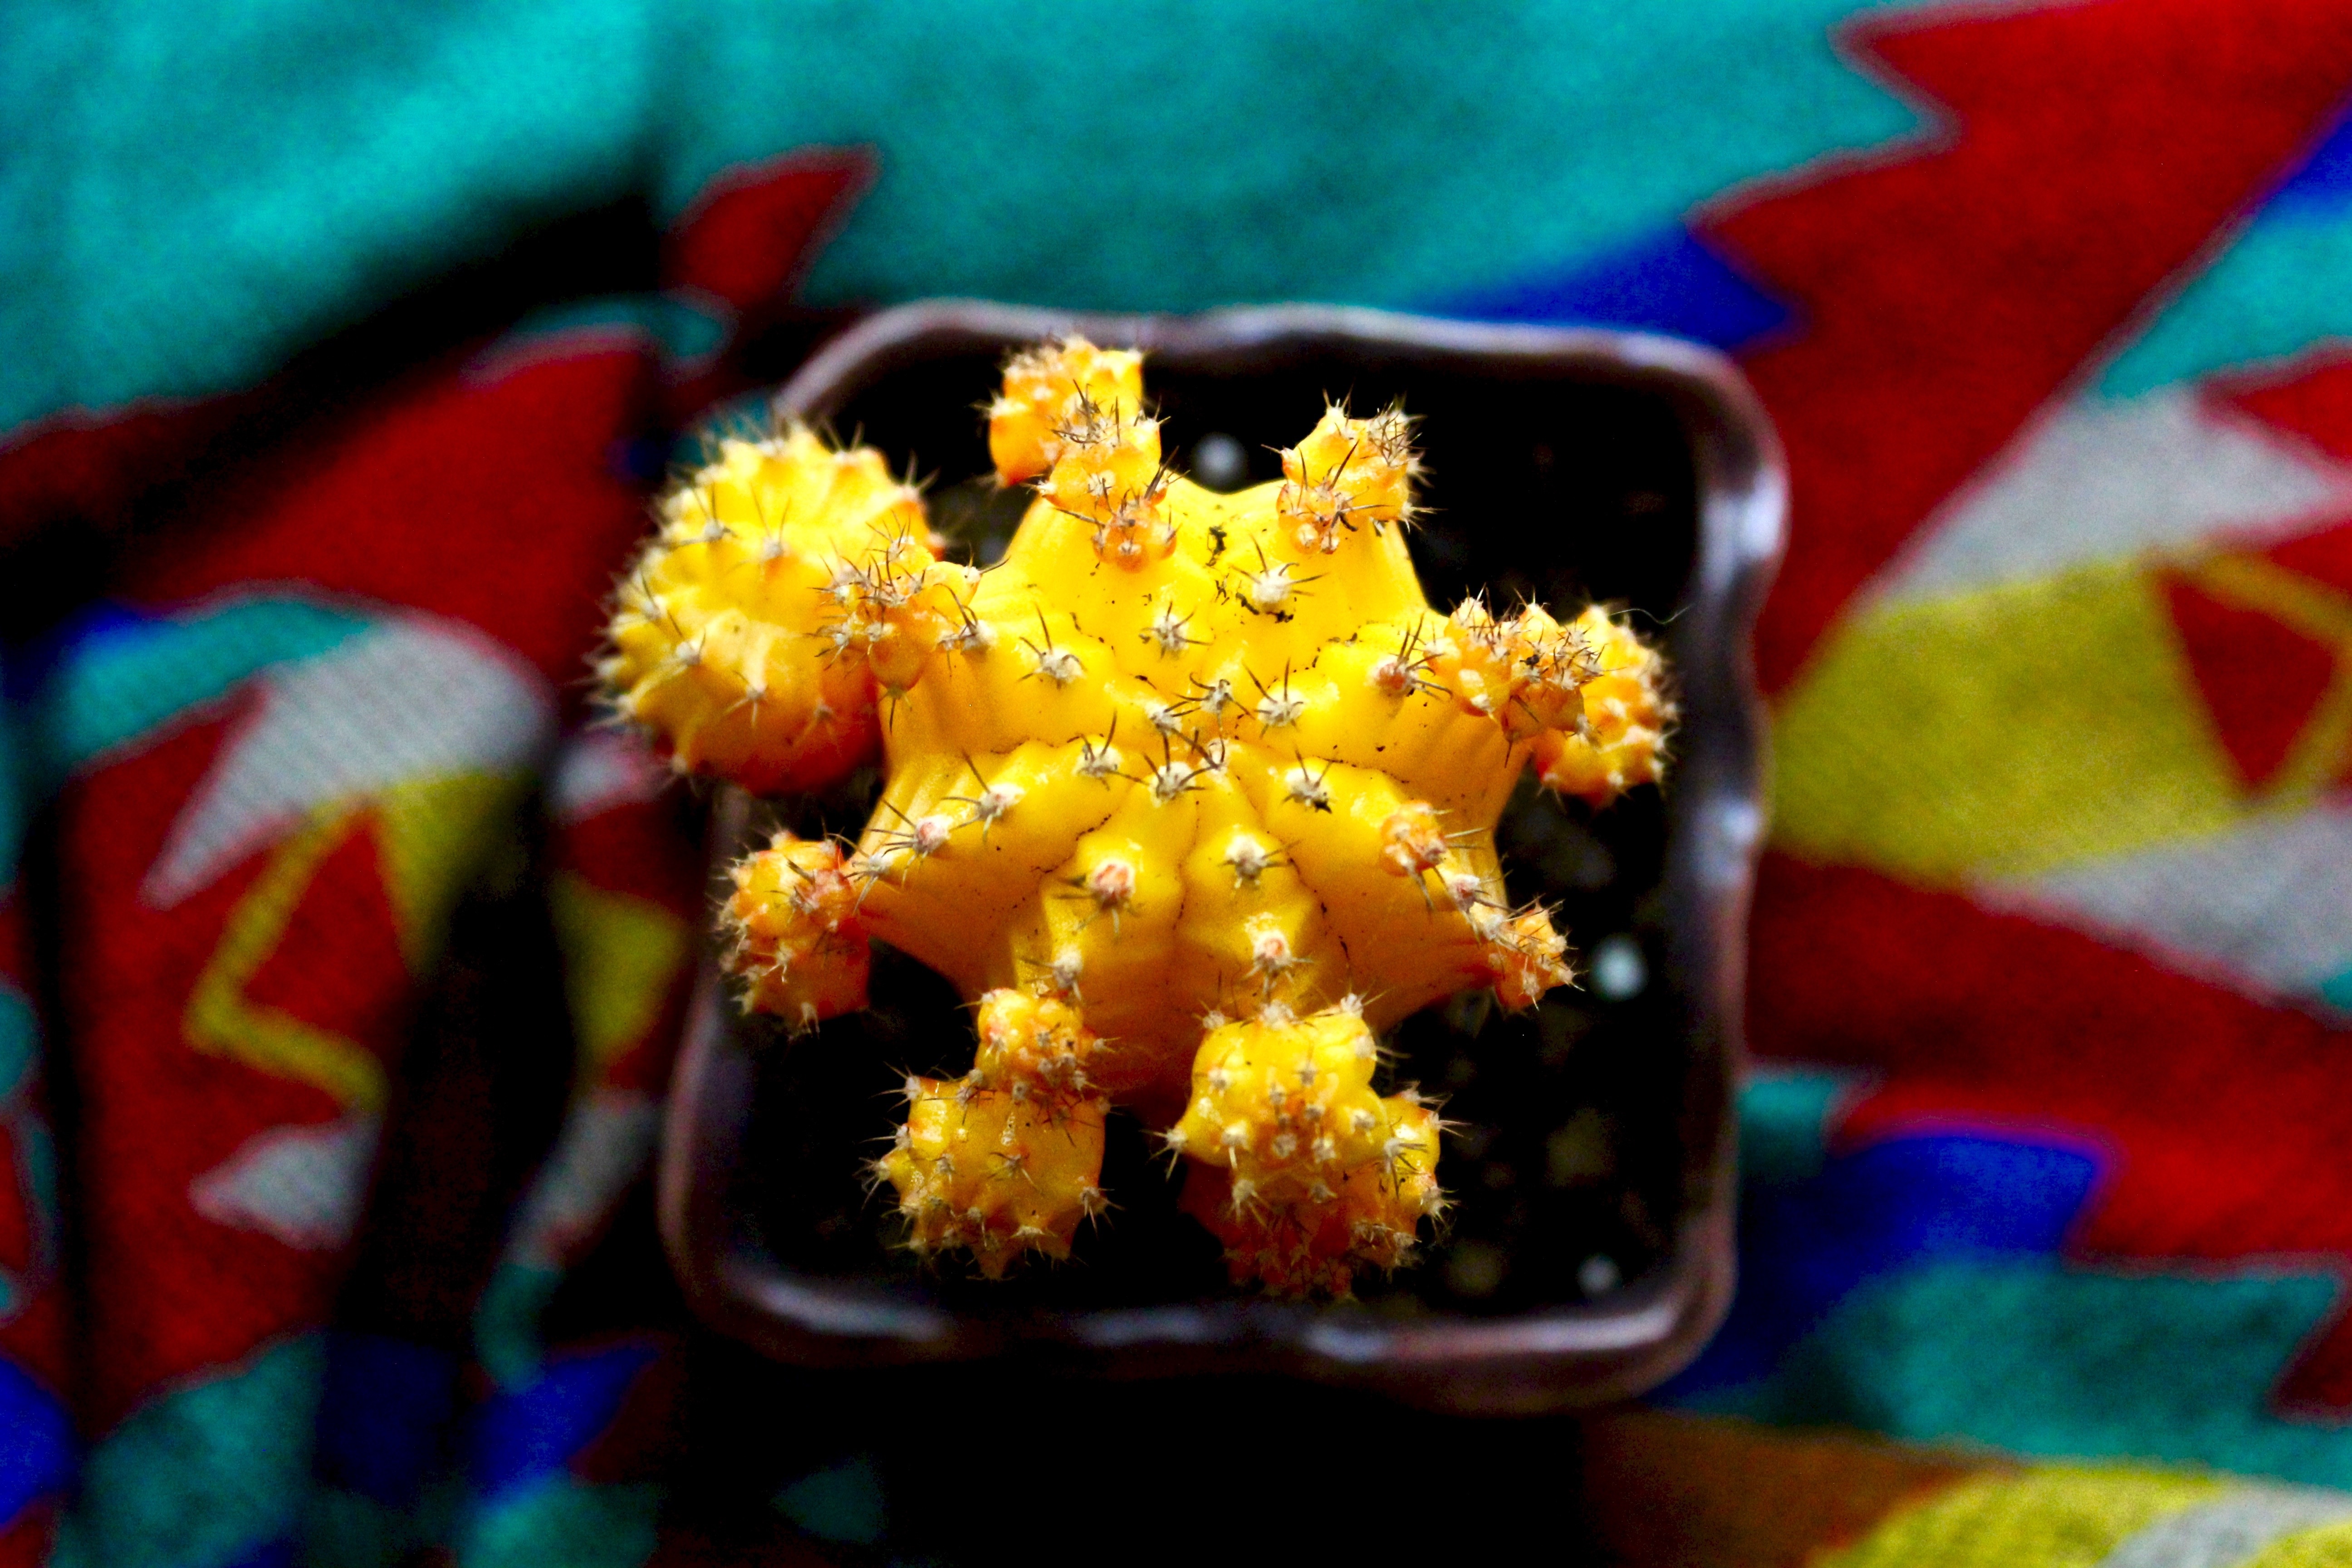
plant, flower, produce, color, yellow, coral, macro photography